Don Si Non railway station

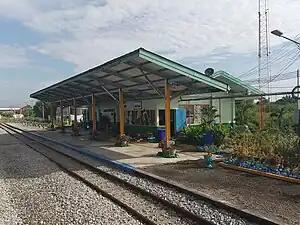

Don Si Non station is a railway station located in Nong Tin Nok Subdistrict, Ban Pho District, Chachoengsao Province. It is a class 3 railway station located from Bangkok railway station.